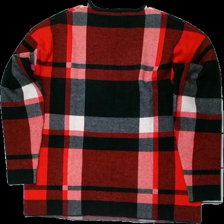
View: back
Type: Top
Category: Ladies
Brand: Not in the list
Brand text on label: marinello
Colors: Red, Black, White
Material: 59% viskos 41% nylon
Pattern: Checkered print
Cut: C-collar
Size: L
Season: All
Price range: 50-100
Recommended usage: Reuse
Description: rutig långärmad tröja